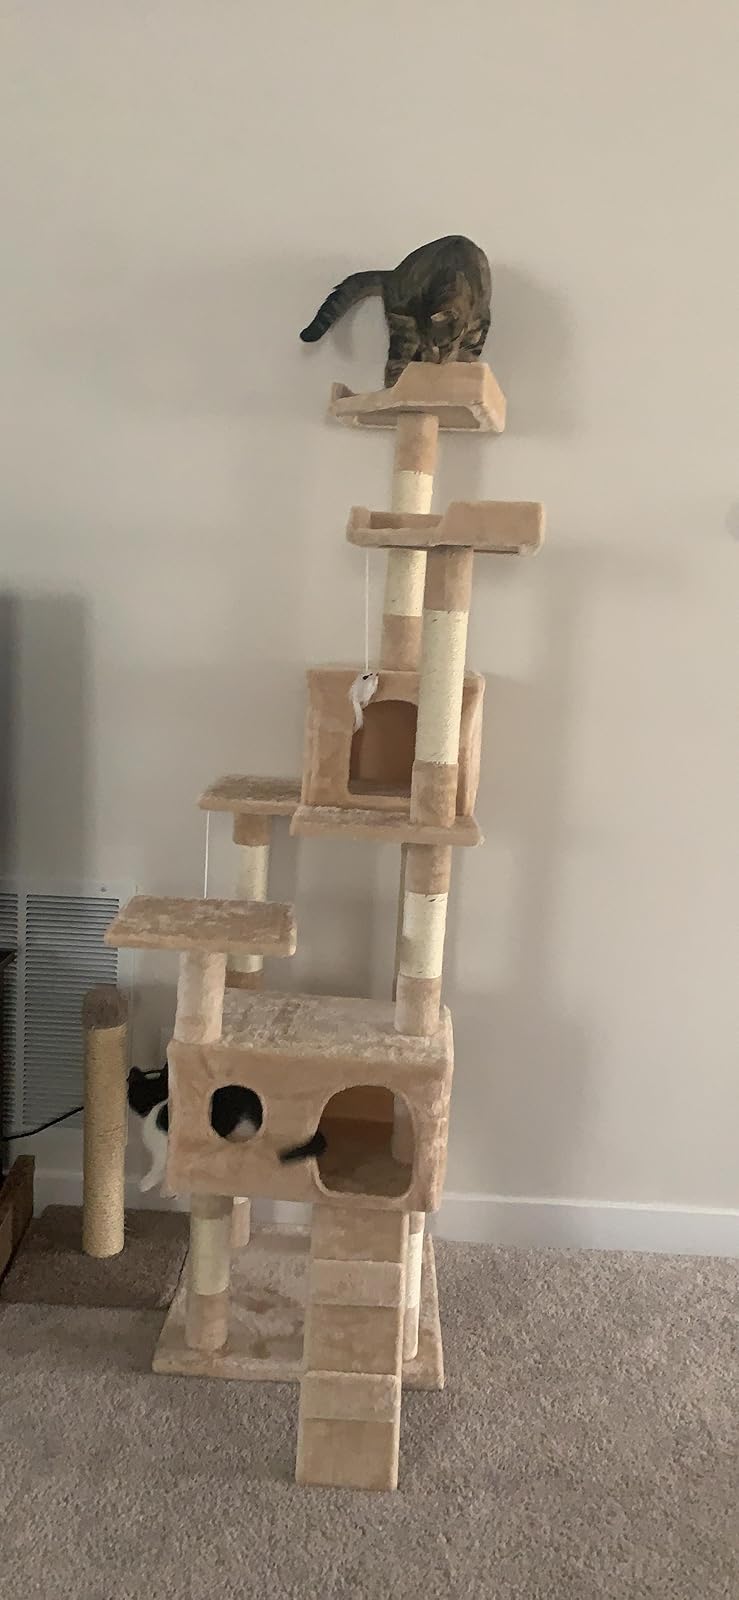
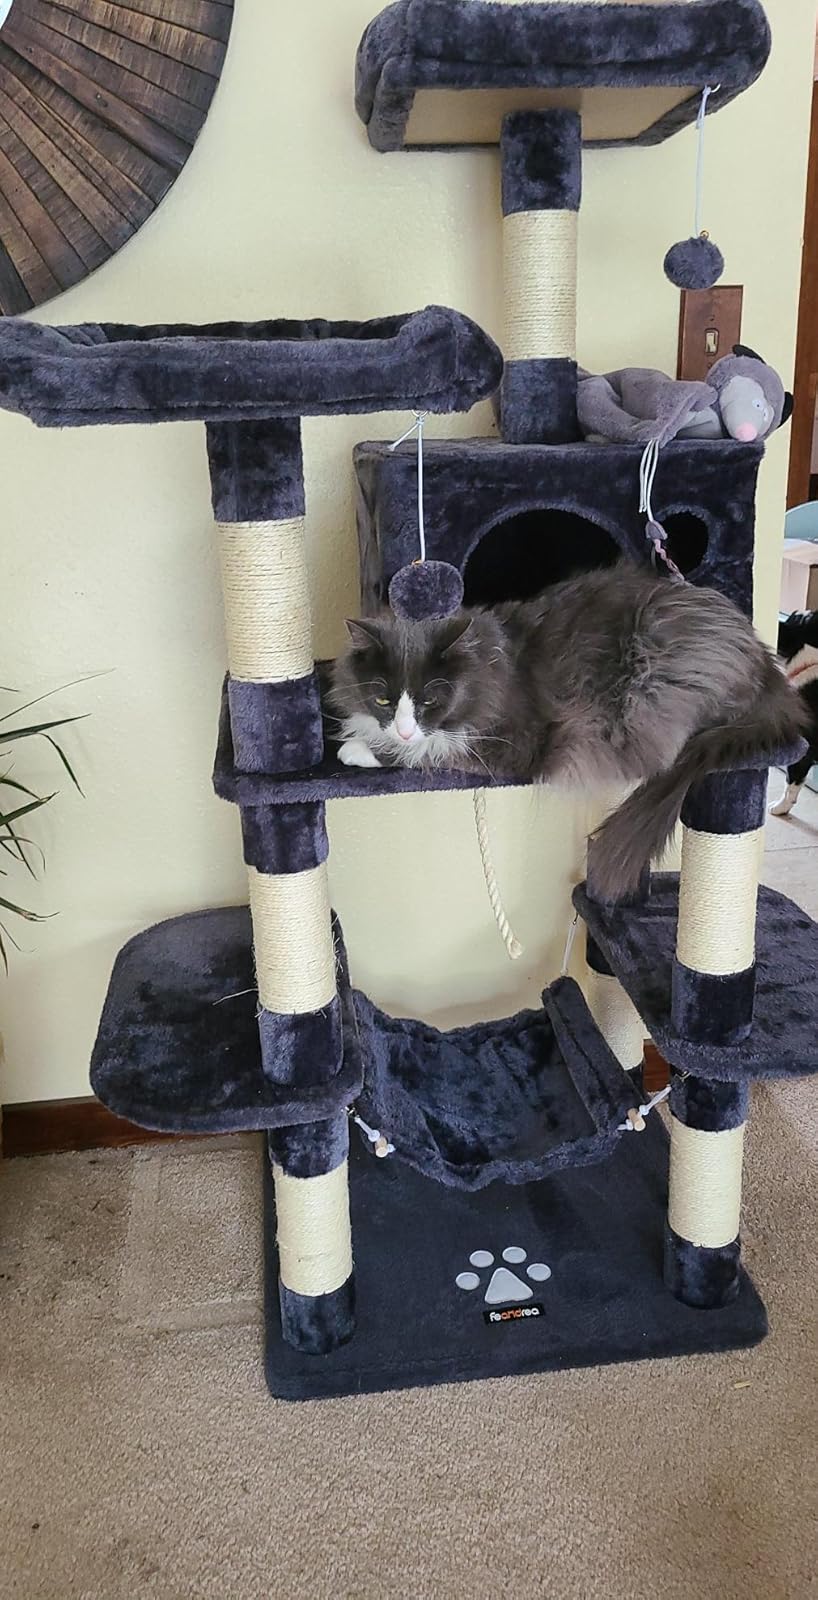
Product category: items_cat tree
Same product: no